Weingarten, Württemberg

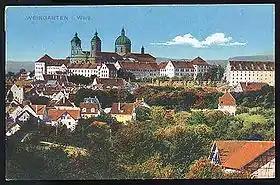
Weingarten 1917

During the 19th century several barracks were placed in Altdorf-Weingarten, making the city an important military site; following this in 1911 a young Erwin Rommel was based in the town.